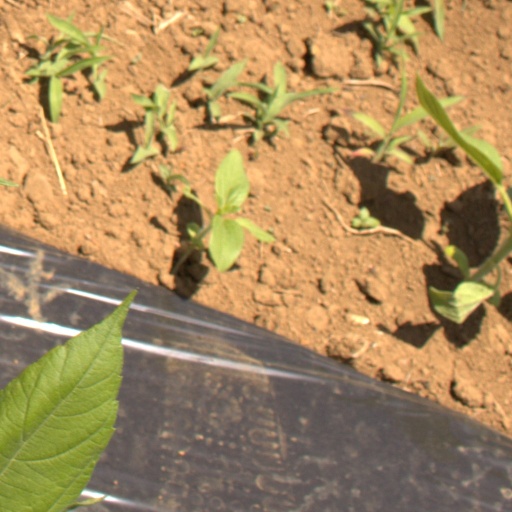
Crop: Jerusalem artichoke